Henry Maynard

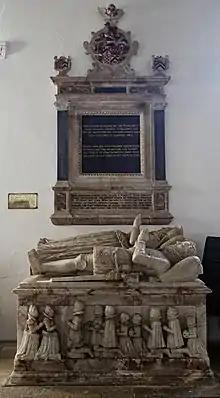
Henry Maynard monument in the Church of St Mary, Little Easton

Sir Henry Maynard (1547–1610) was an English politician and secretary to Lord Burghley, and became (by steady accretion) a substantial landowner.